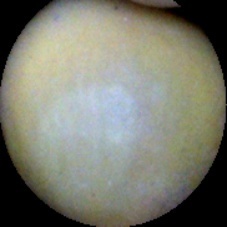
Label: Immature